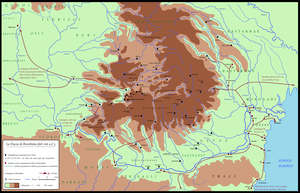
La Dacie au temps deBurebiste de 60 à 44 av. J.-C. - Campagne militaires dace de Burebista Magyar: Boirebisztasz hadjáratai. Italiano: Mappa di Dacia, Mesia e dei dintorni durante le campagne di Burebista. Македонски: Дакиското царство на Буребиста во 1 в. пр н. е. Română: Dacia în perioada 60-44 î.Hr., în timpul regelui Burebista (r. 82 î.Hr. - 44 î.Hr). Include campanii militare şi triburi geto-dacice. Srpskohrvatski / српскохрватски: Pohodi Burebiste. Tiếng Việt: Bản đồ khu vự trong các chiến dịch của Burebista.